HMS Euryalus (1803)

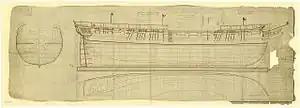
Plan of the "Euryalus" dated 1803

HMS "Euryalus" was a Royal Navy 36-gun frigate that saw service in the Battle of Trafalgar and the War of 1812. During her career she was commanded by three prominent naval personalities of the Napoleonic and post-Napoleonic period: Henry Blackwood, George Dundas and Charles Napier. After the end of the Napoleonic Wars she continued on active service for a number of years, before spending more than two decades as a prison hulk. She ended her career in Gibraltar where, in 1860, she was sold for breaking up.